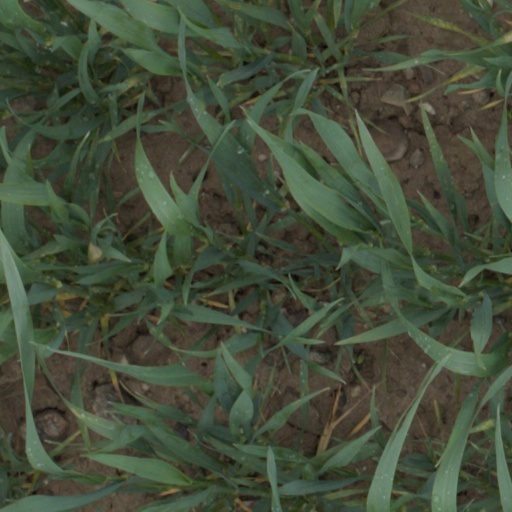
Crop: wheat